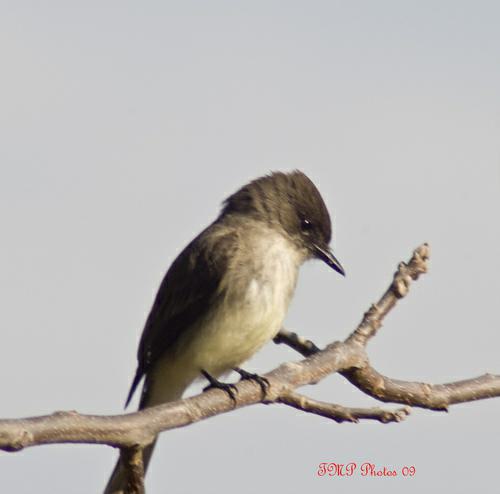
A photo of a western wood pewee